Sosna-U

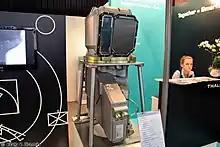
Sosna-U sight

The Sosna-U (Russian: Сосна-У, "Pine-U") is a Belarusian/Russian tank gunner's sight used on tanks such as the T-72B3, T-80BVM and T-90MS. It was developed in Belarus by JSC Peleng and later produced in Russia by JSC VOMZ. It features a daylight sight, a thermal sight and a laser rangefinder. The sight contains a built in ballistic computer which takes into account ambient temperature, temperature of the ammunition and current air pressure to calculate the trajectory of the ammunition type selected.